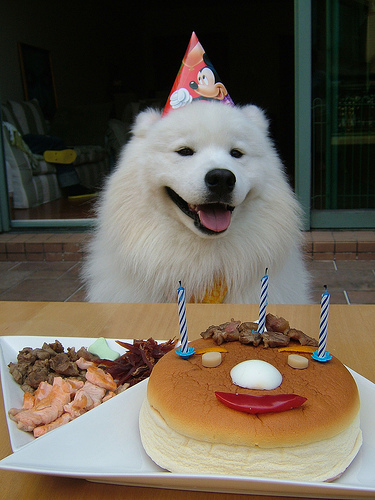
Breed: samoyed